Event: Ecuador Earthquake
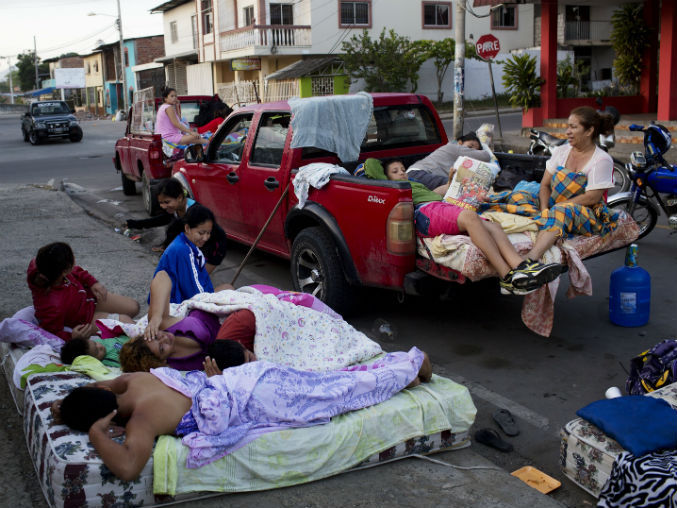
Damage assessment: no_damage